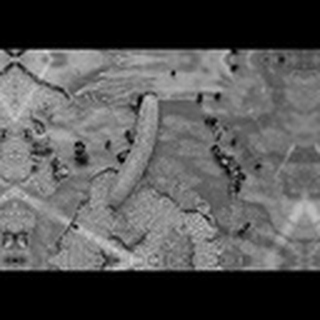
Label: cotton_army_worm